Eggert Christopher Knuth

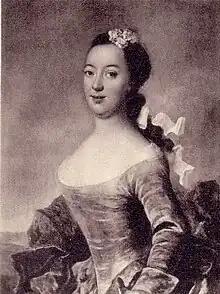
Knuth's second wife Marie von Numsen.

In 1759, Knuth purchased the Plessen Mansion at Frederiksholms Kanal as his city home in Copenhagen. It was from then on known as "Det Knuthske Hotel" (The Knuth Hotel).